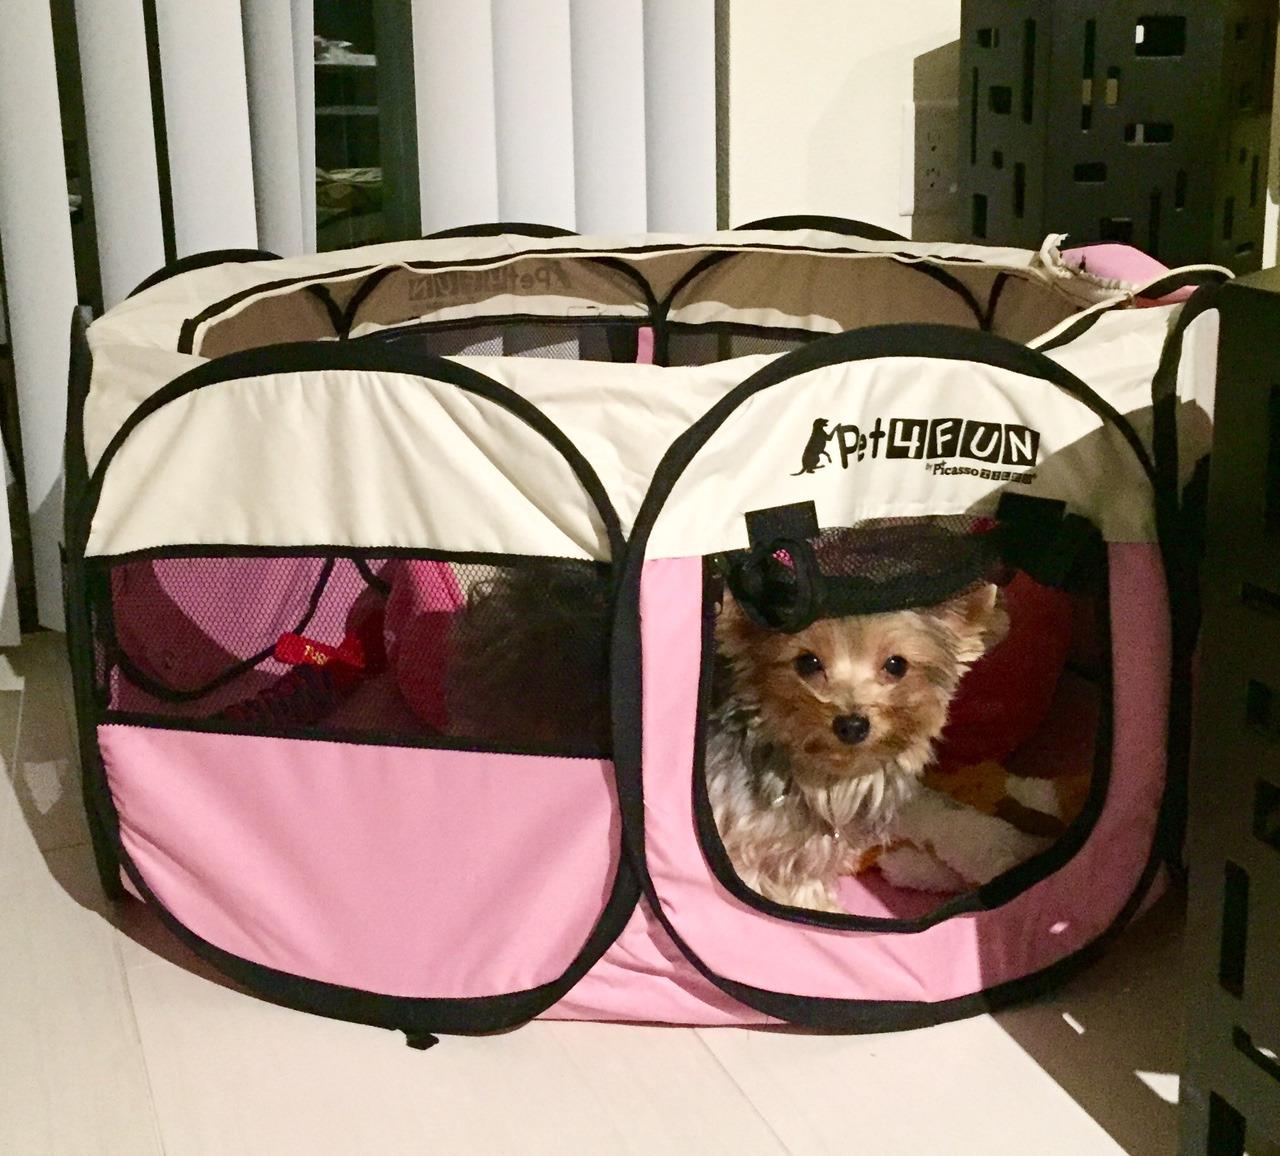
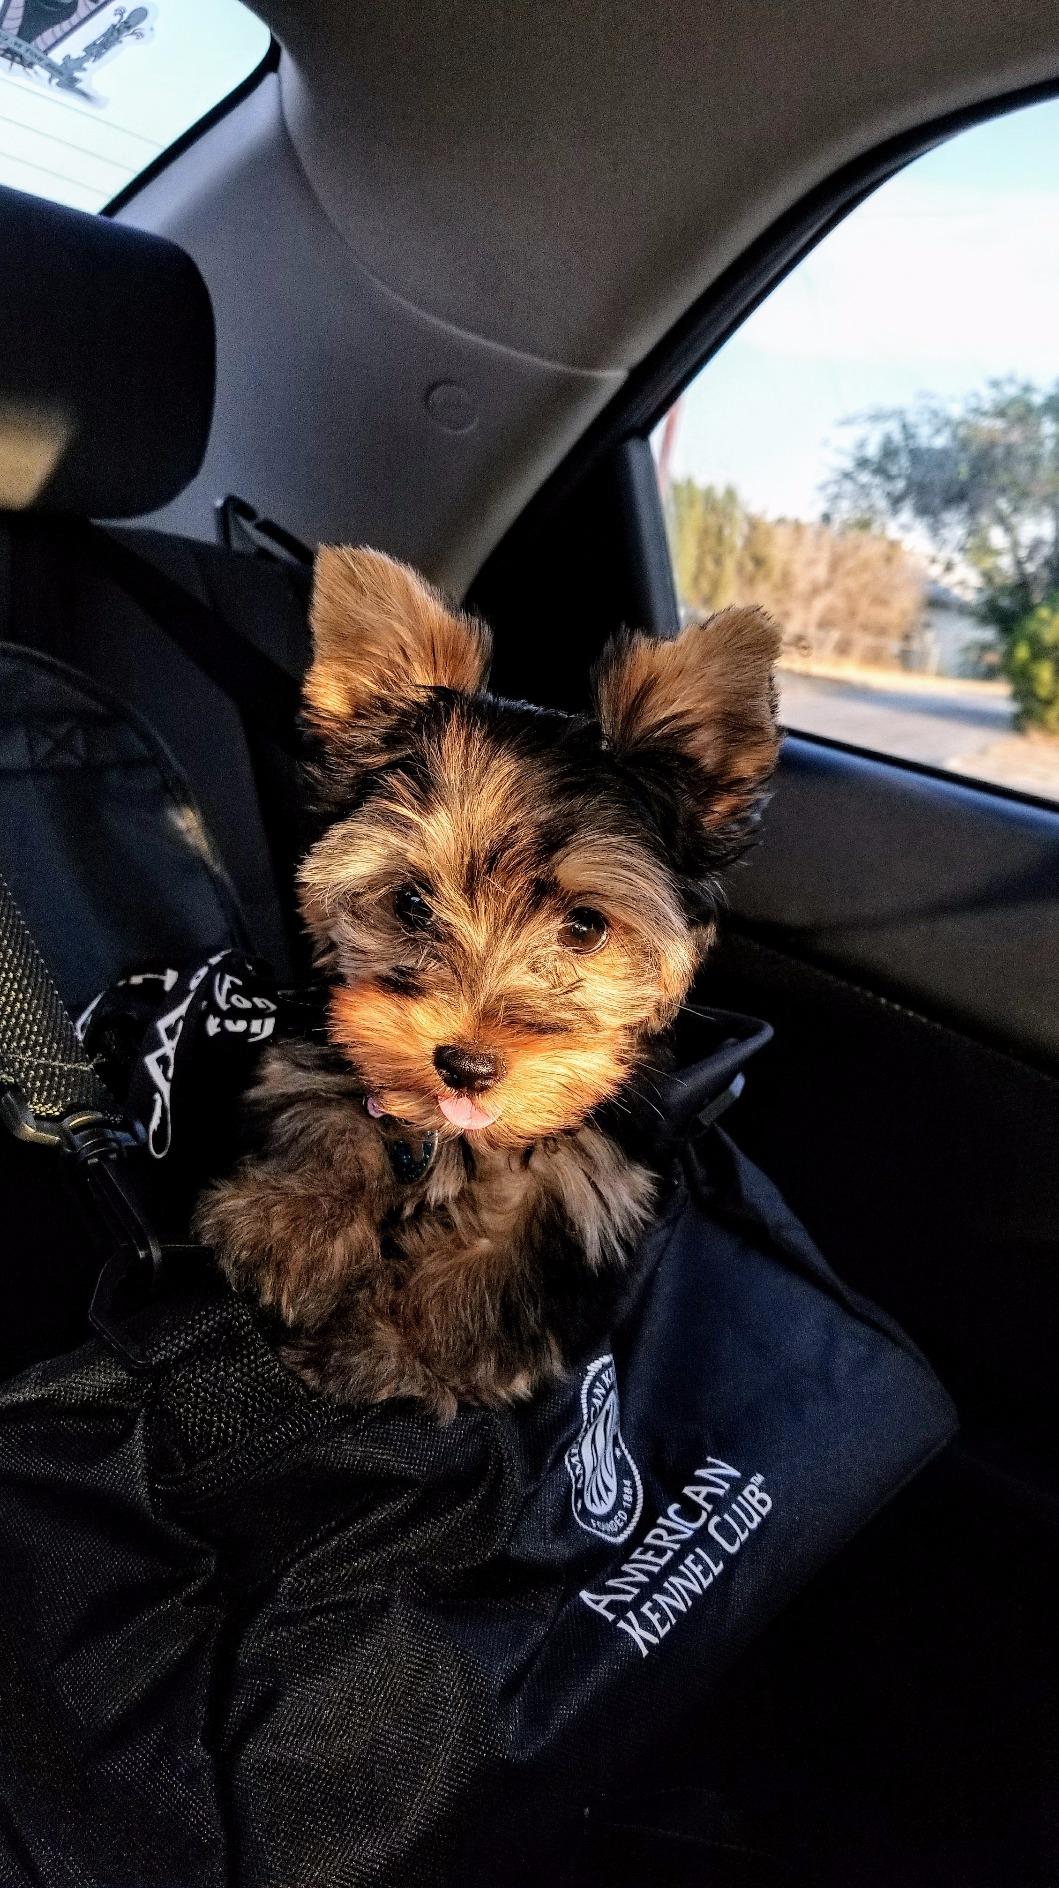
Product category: items_kennel
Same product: no